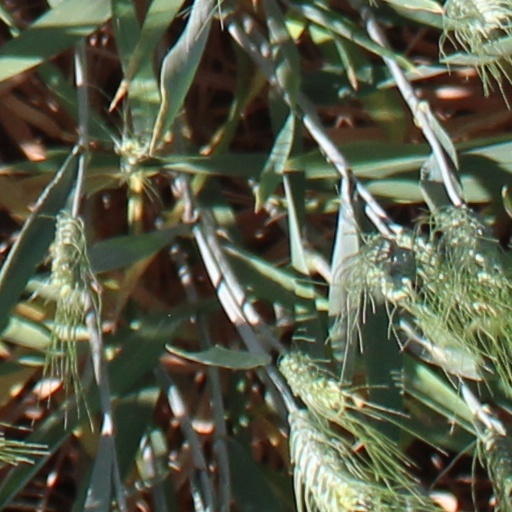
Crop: wheat